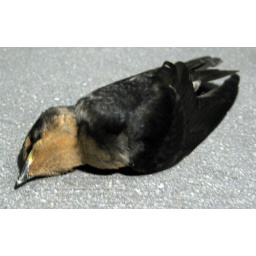
dead bird (don't know how it died) found it on the floor here in school. Tainan County, Taiwan